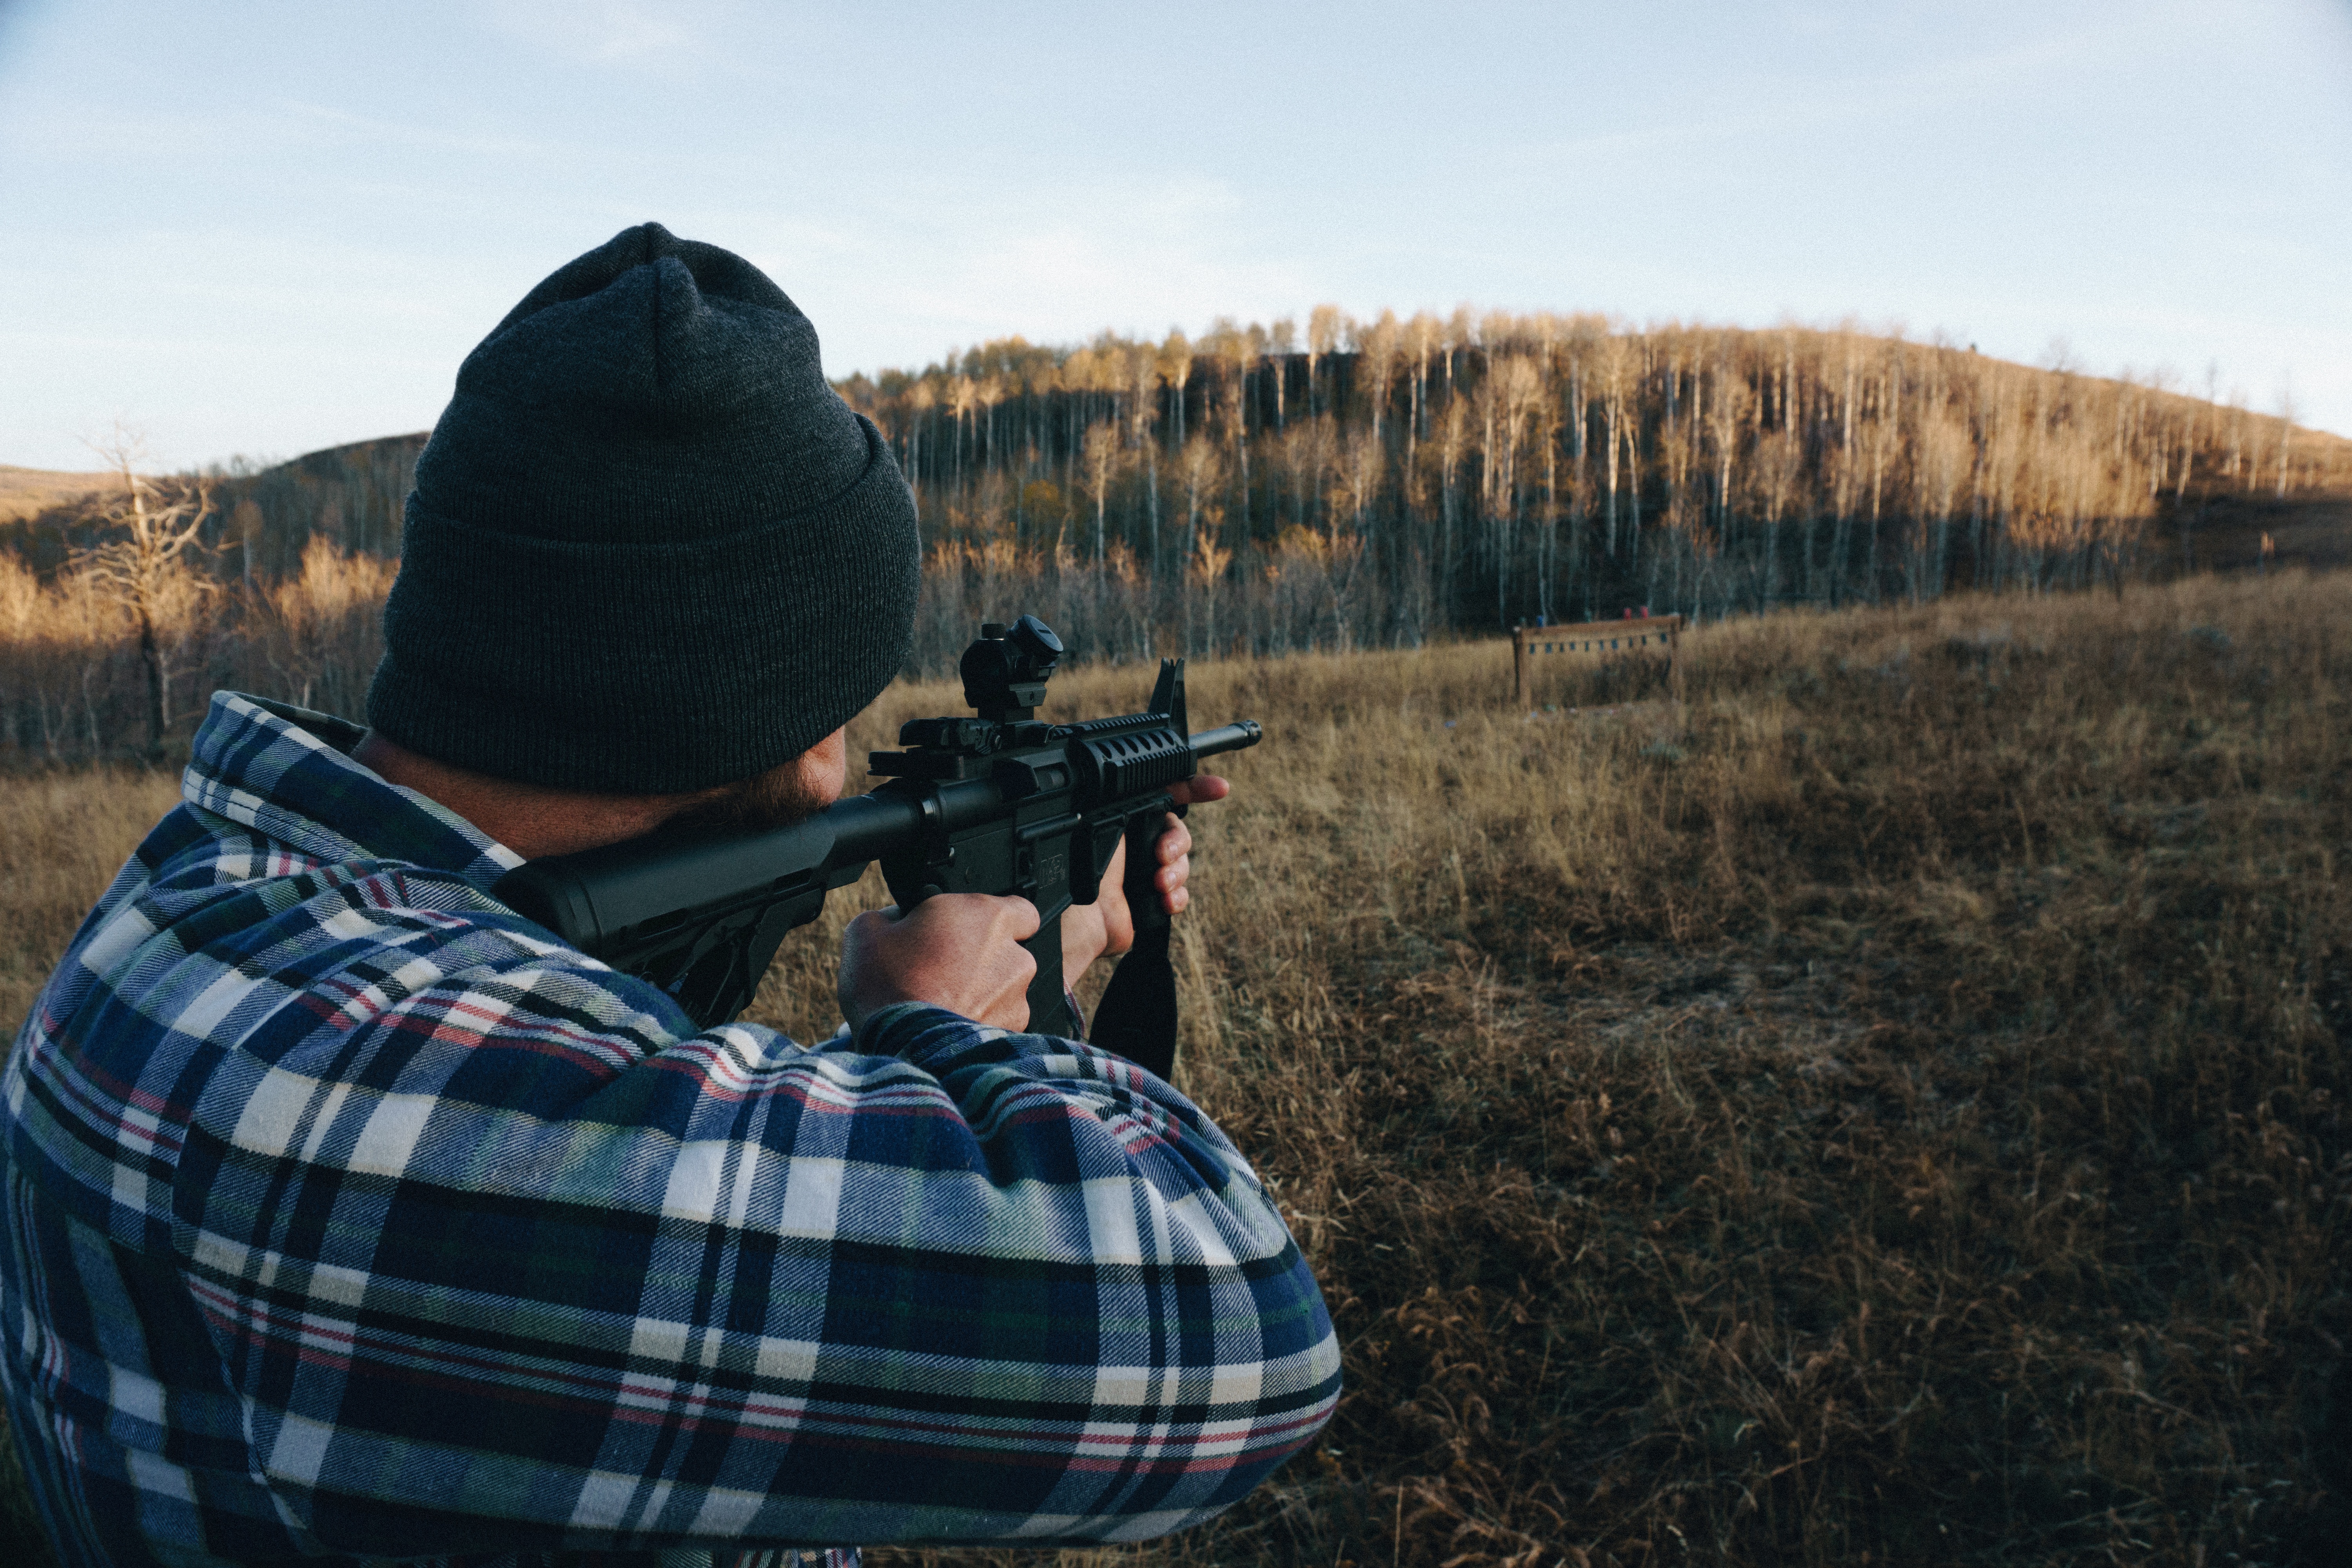
soldier, weapon, shooting, firearm, marksman